Hartwood Presbyterian Church

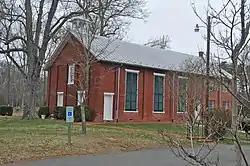

Hartwood Presbyterian Church, also known as the Yellow Chapel Church, is a historic Presbyterian church located at the junction of VA 705 and 612 in Hartwood, Stafford County, Virginia. It was built between 1857 and 1859, and is a rectangular brick Greek Revival style church. The church was restored in 1866, after having been used by both sides during the American Civil War. During the war, it was the site of Wade Hampton's November 1862 capture of 137 men of the 3rd Pennsylvania Cavalry. The property includes the site of the Hartwood Chapel